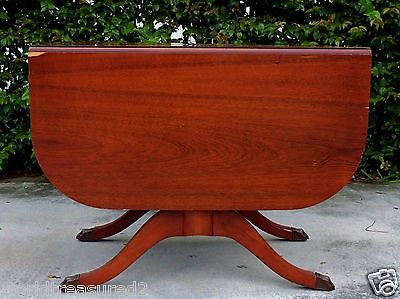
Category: table